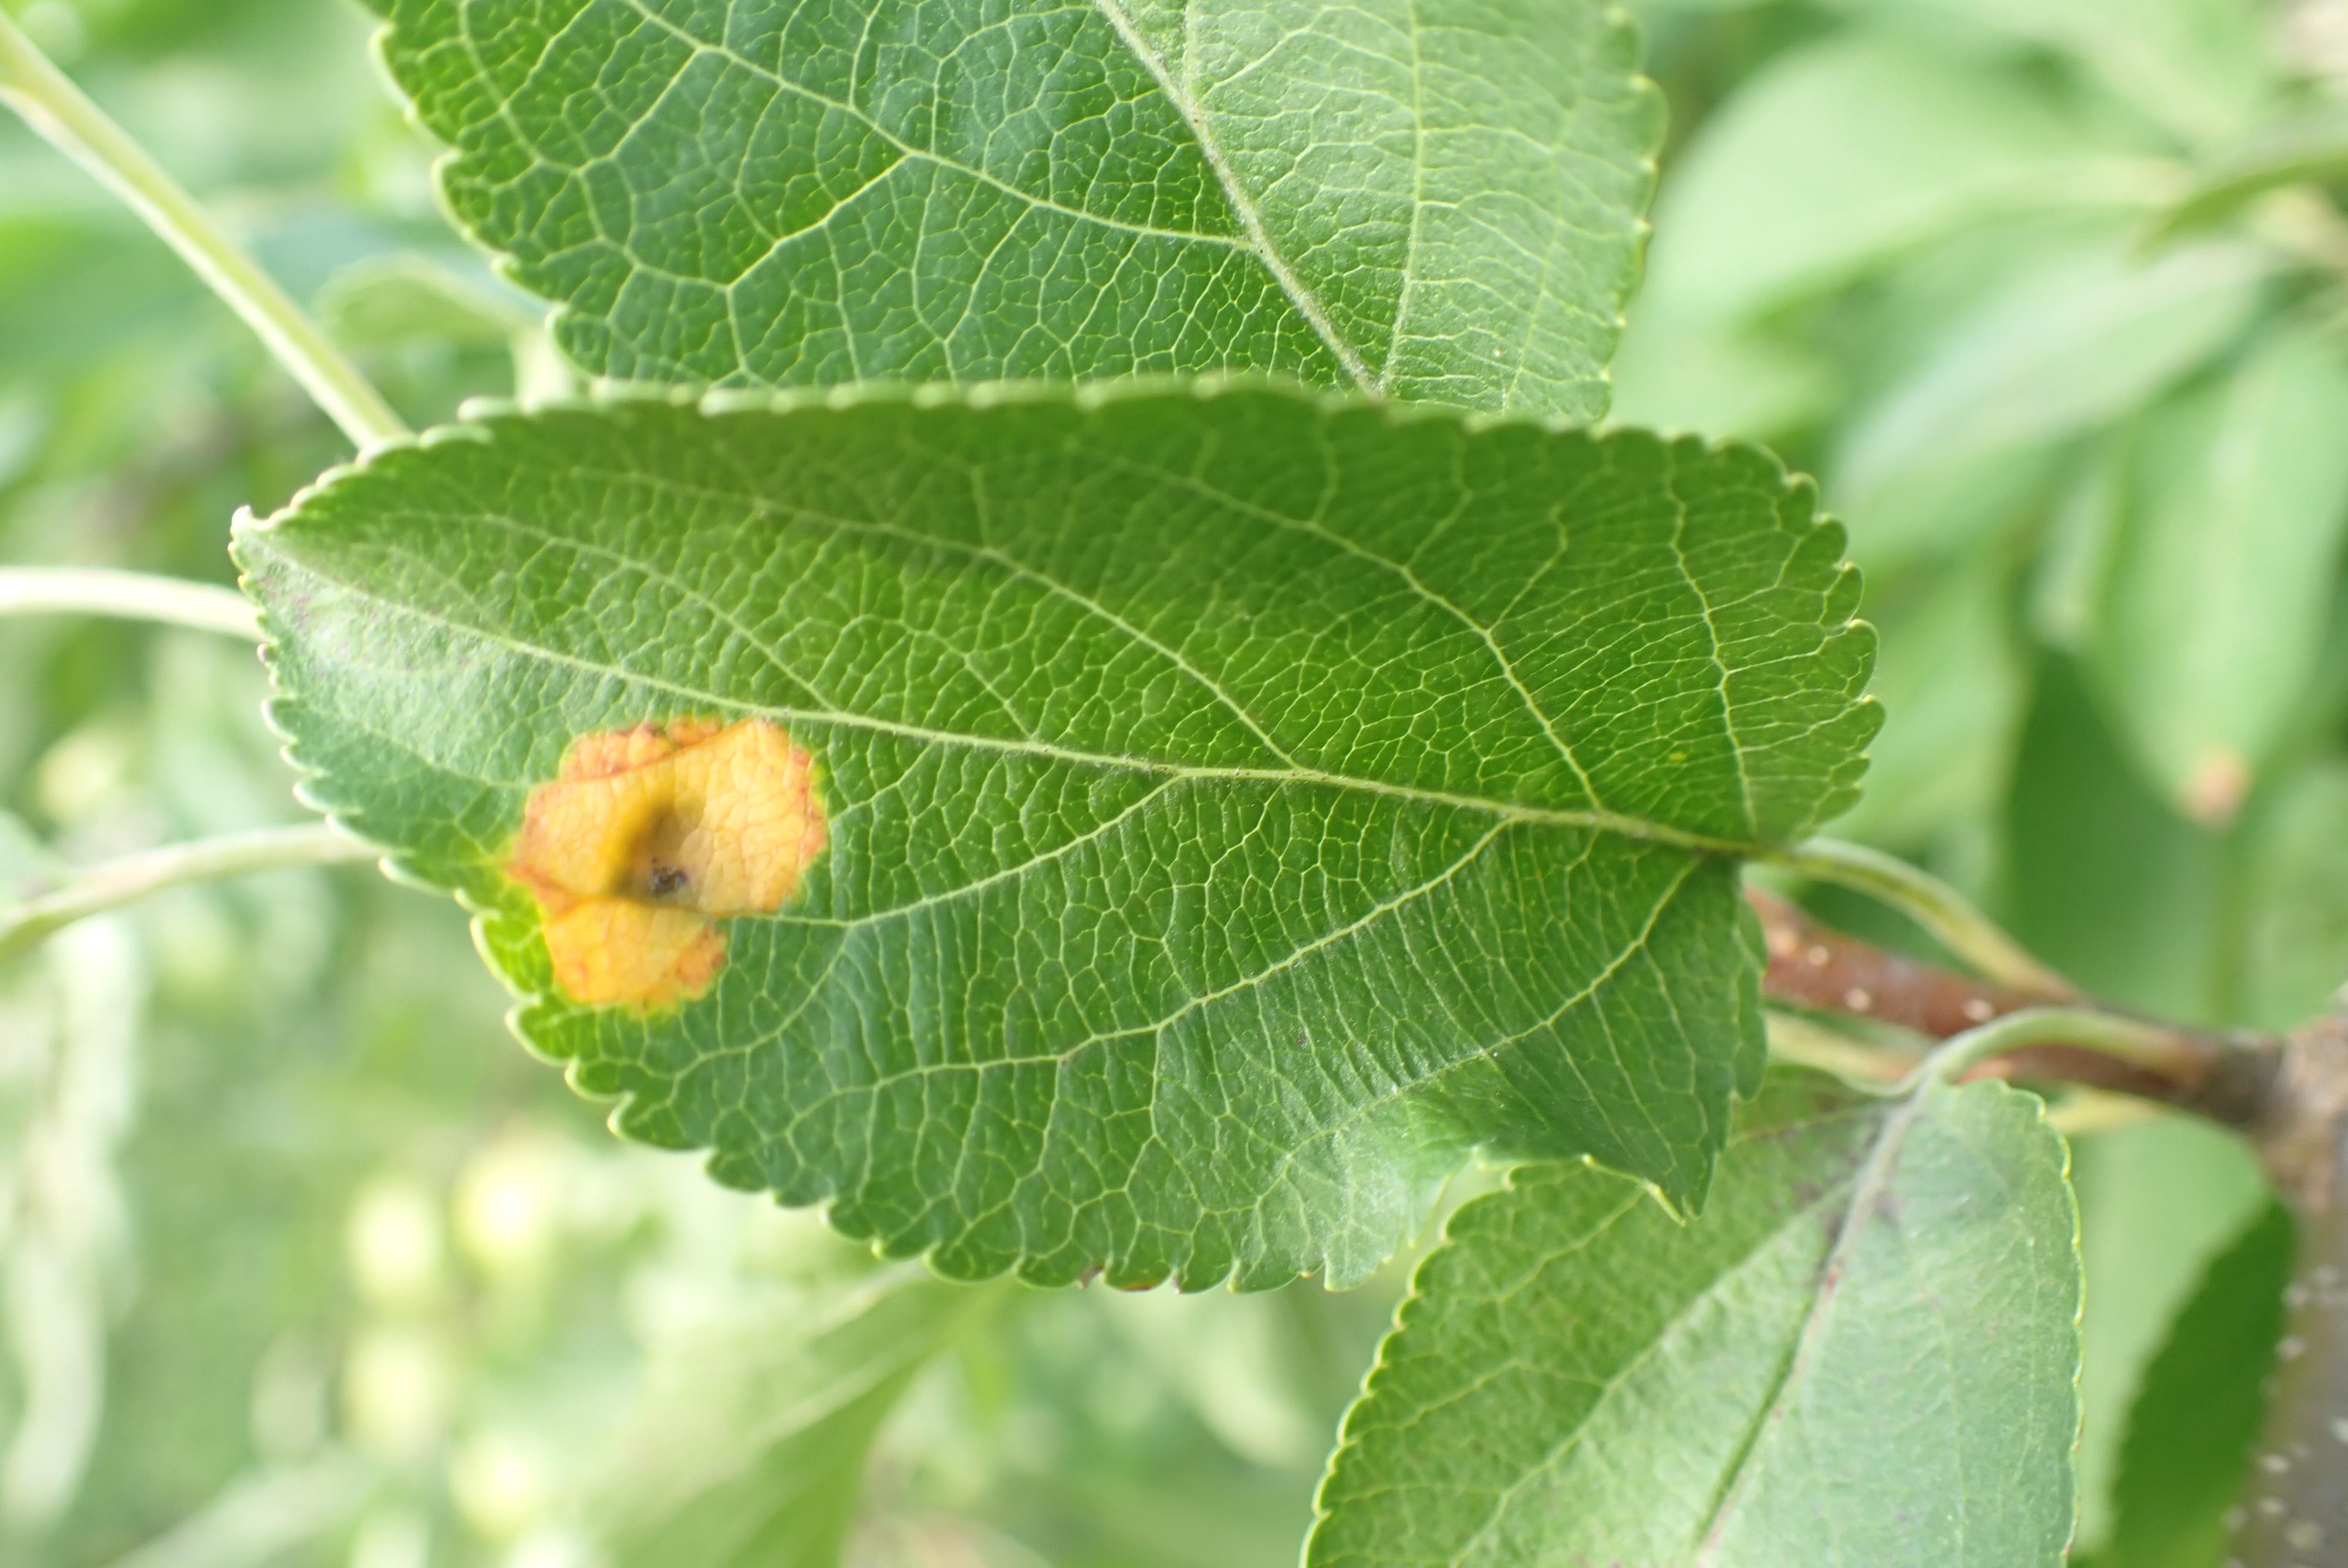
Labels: rust